Outline of Algeria

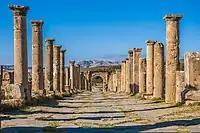
The Djemila Roman Theater

The provinces of Algeria are divided into 553 districts ("daïras").